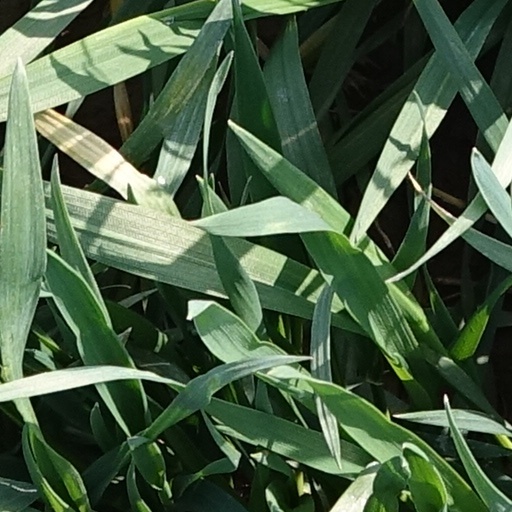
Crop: wheat